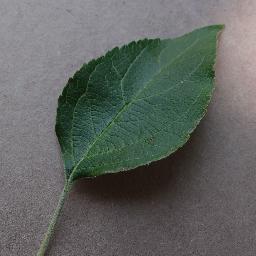
Label: Apple___healthy